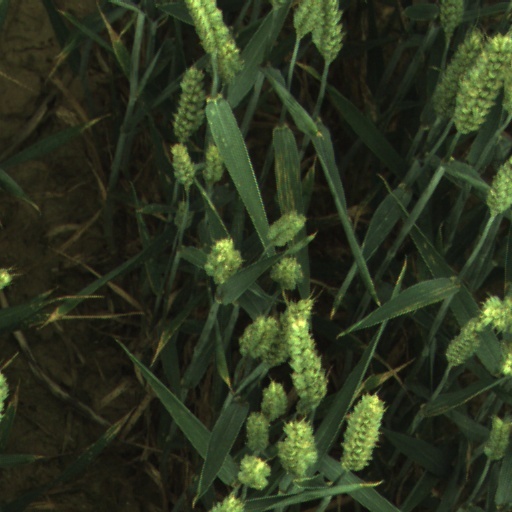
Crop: wheat